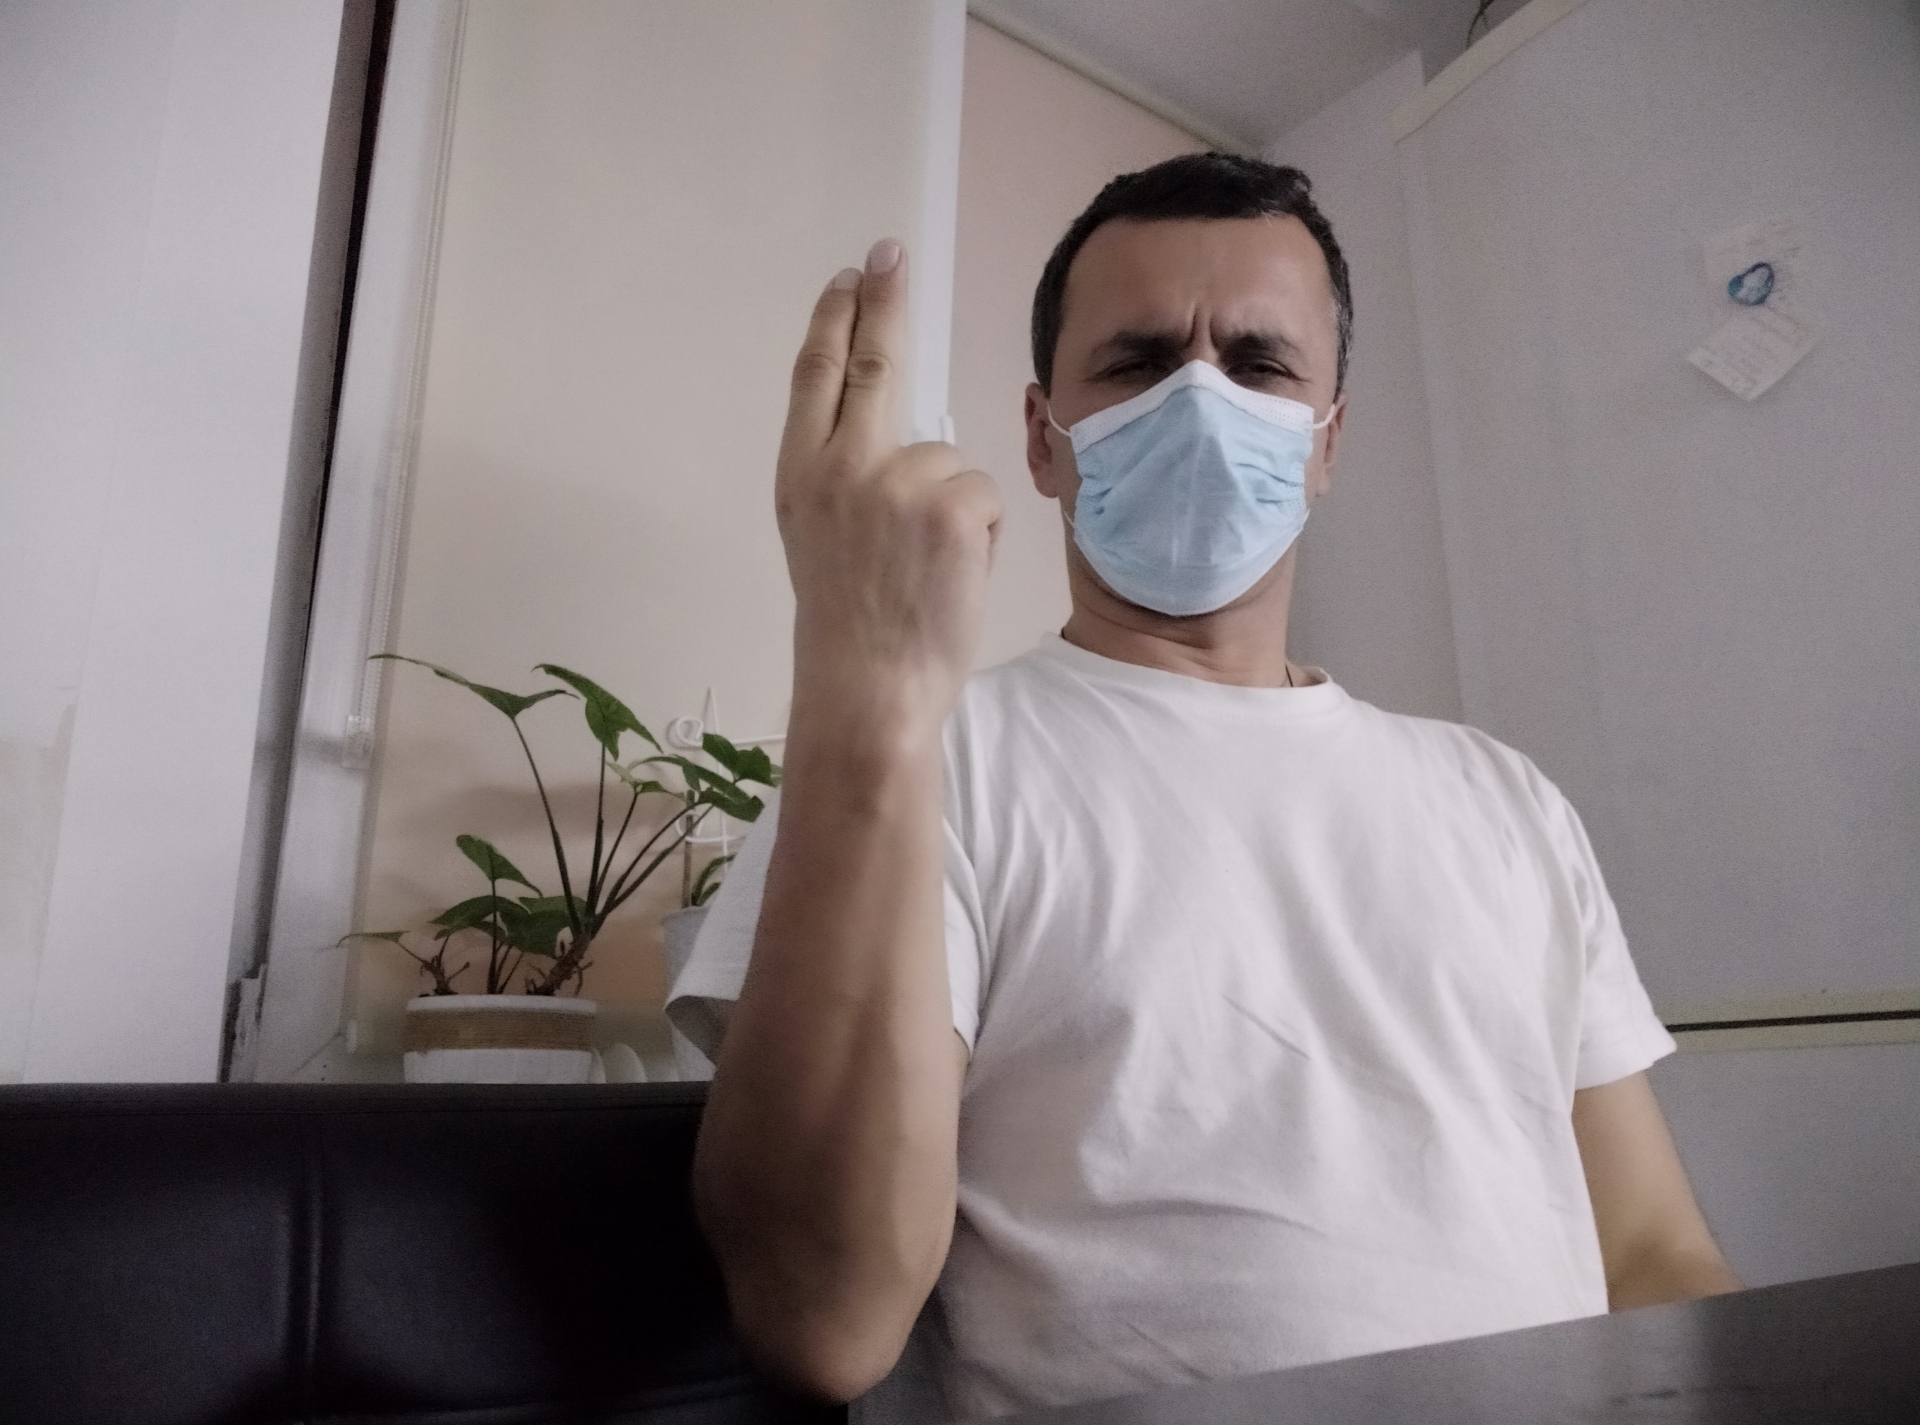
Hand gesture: two_up_inverted